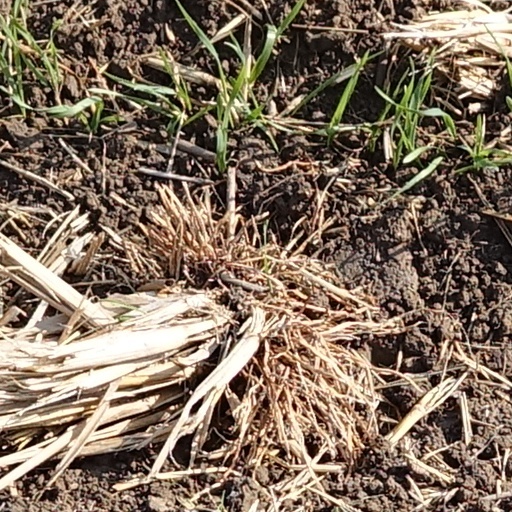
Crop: wheat